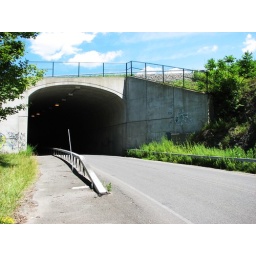
hickory bush to whiteport roads tunnel under I 87 near maple hill ny.